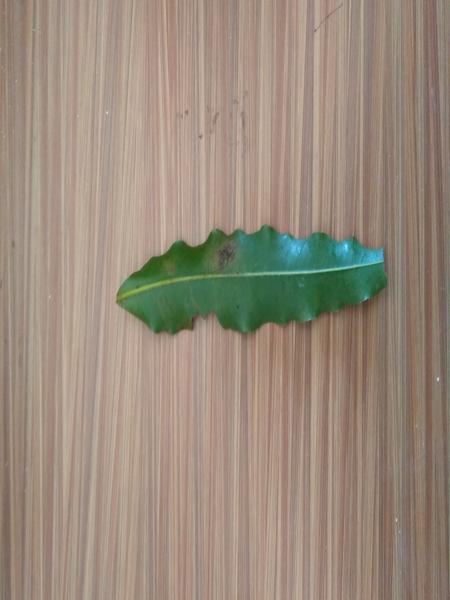
Plant: ashoka